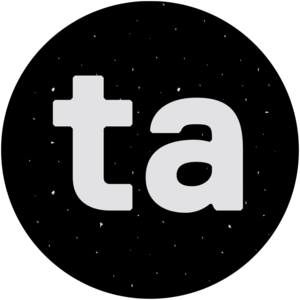
Logo Tataki
Tataki est un média numérique suisse faisant partie de la Radio télévision suisse, média de service public. Avec une présence exclusive sur le numérique, via les réseaux sociaux tel que YouTube, Instagram et Facebook, TikTok, ainsi que sur PlayRTS, ce média crée et partage au quotidien des vidéos et des illustrations sur trois axes thématiques principaux : le divertissement, la culture urbaine et les enjeux de société.
La Radio télévision suisse est une unité d'entreprise de la Société suisse de radiodiffusion et télévision, fondée en 2010 à la suite de la fusion de la Télévision suisse romande et de la Radio suisse romande.